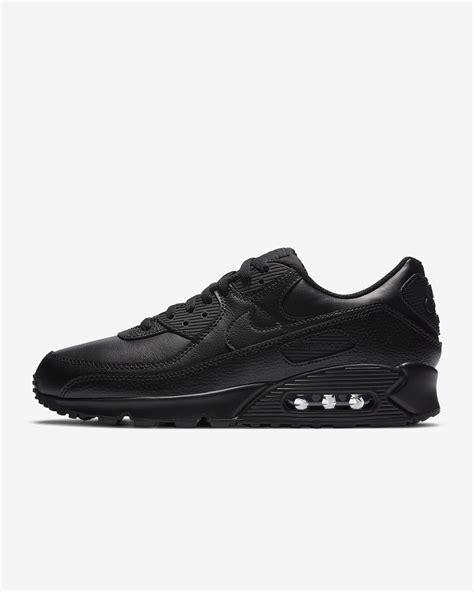
Brand: Nike
Model: Air Max 90 LTR